Earthquake engineering

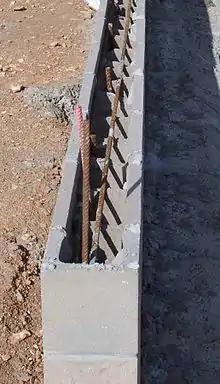
Reinforced hollow masonry wall

Light-frame structures usually gain seismic resistance from rigid plywood shear walls and wood structural panel diaphragms. Special provisions for seismic load-resisting systems for all engineered wood structures requires consideration of diaphragm ratios, horizontal and vertical diaphragm shears, and connector/fastener values. In addition, collectors, or drag struts, to distribute shear along a diaphragm length are required.